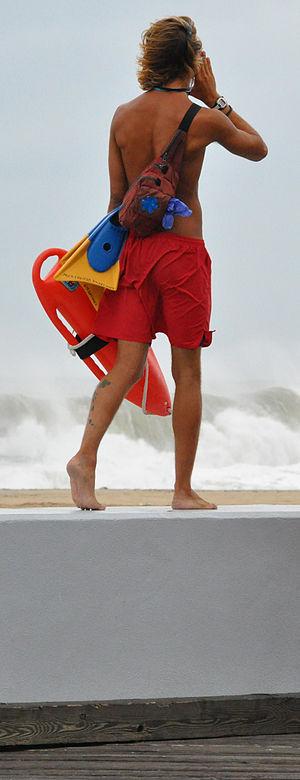
La surveillance des plages aussi connue sous l’appellation anglaise Lifeguard, est un métier exercé à temps plein ou de manière saisonnière et consistant à la surveillance, l'assistance et le sauvetage aquatique des usagers des plages ainsi que des baigneurs.